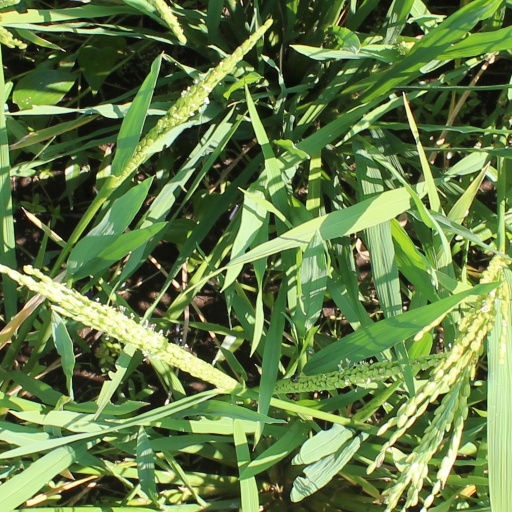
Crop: rice